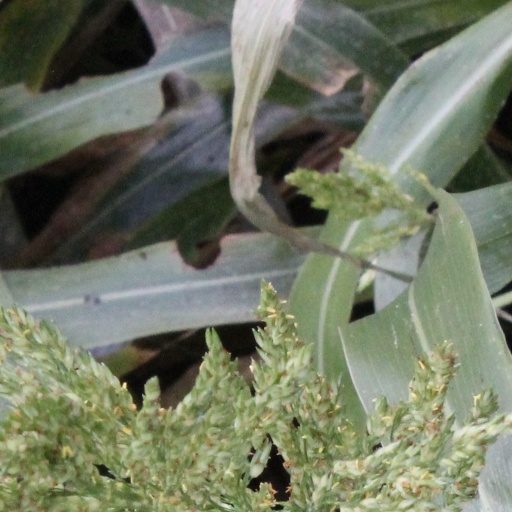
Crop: sorghum